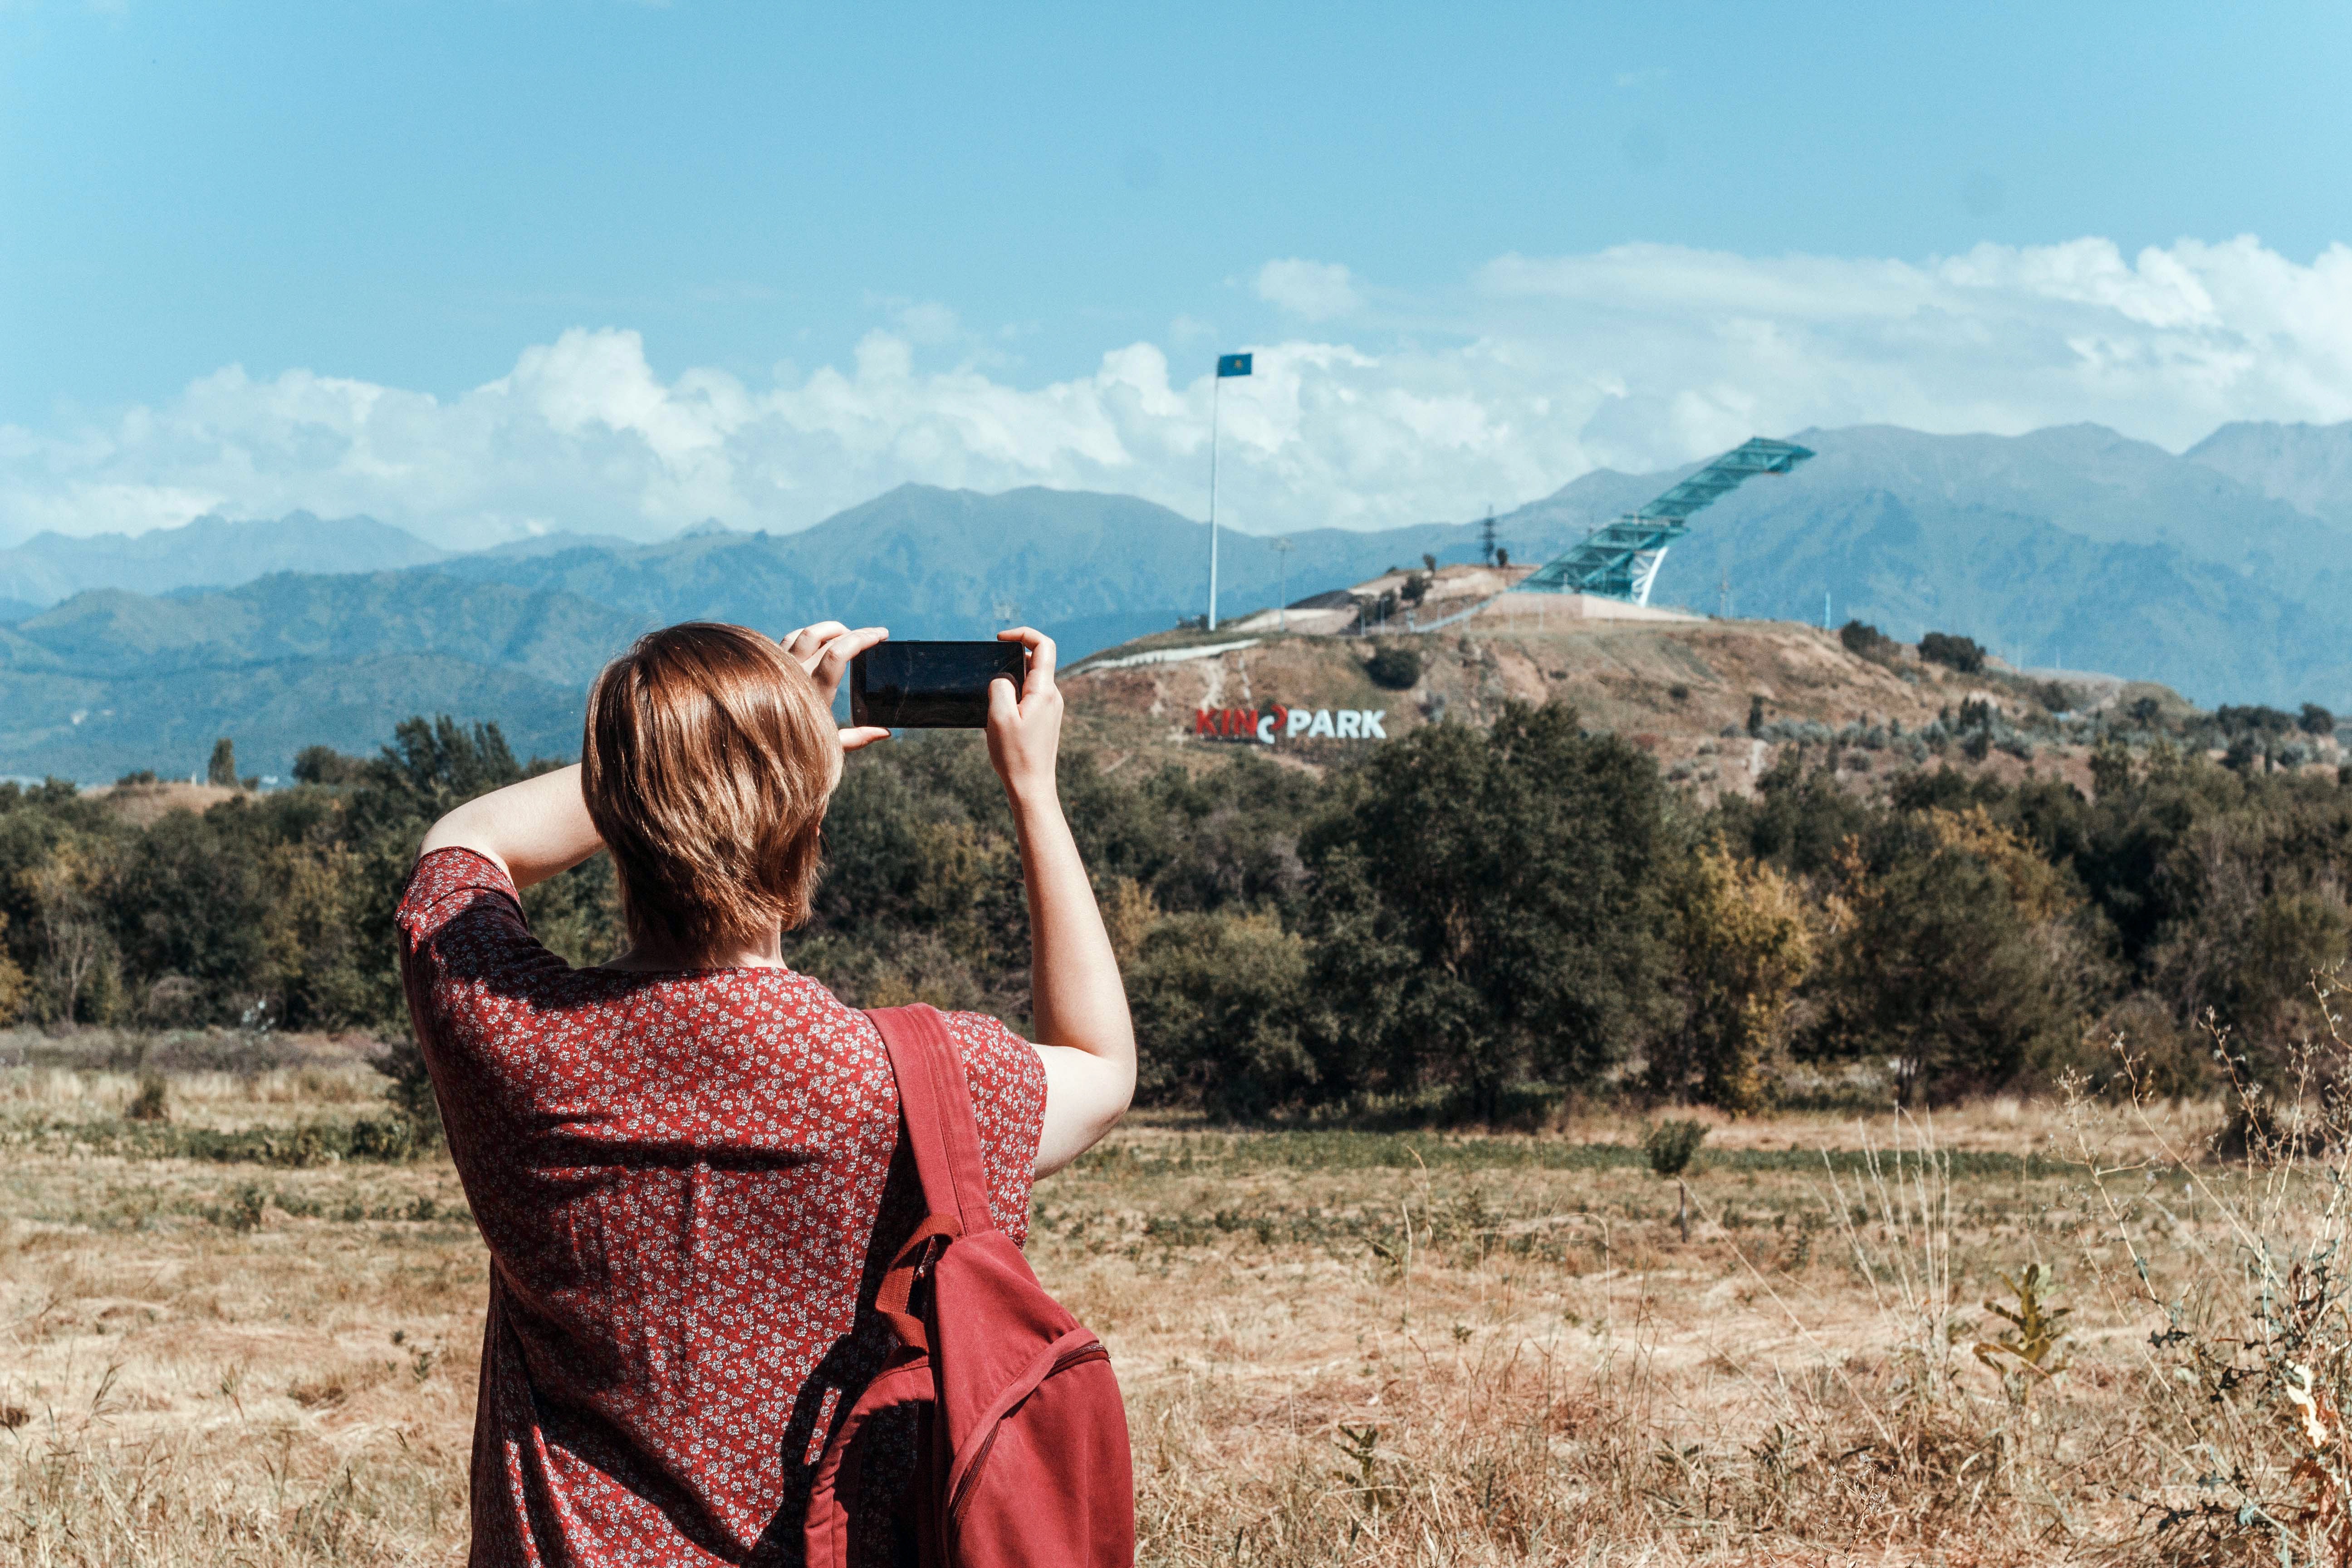
photography